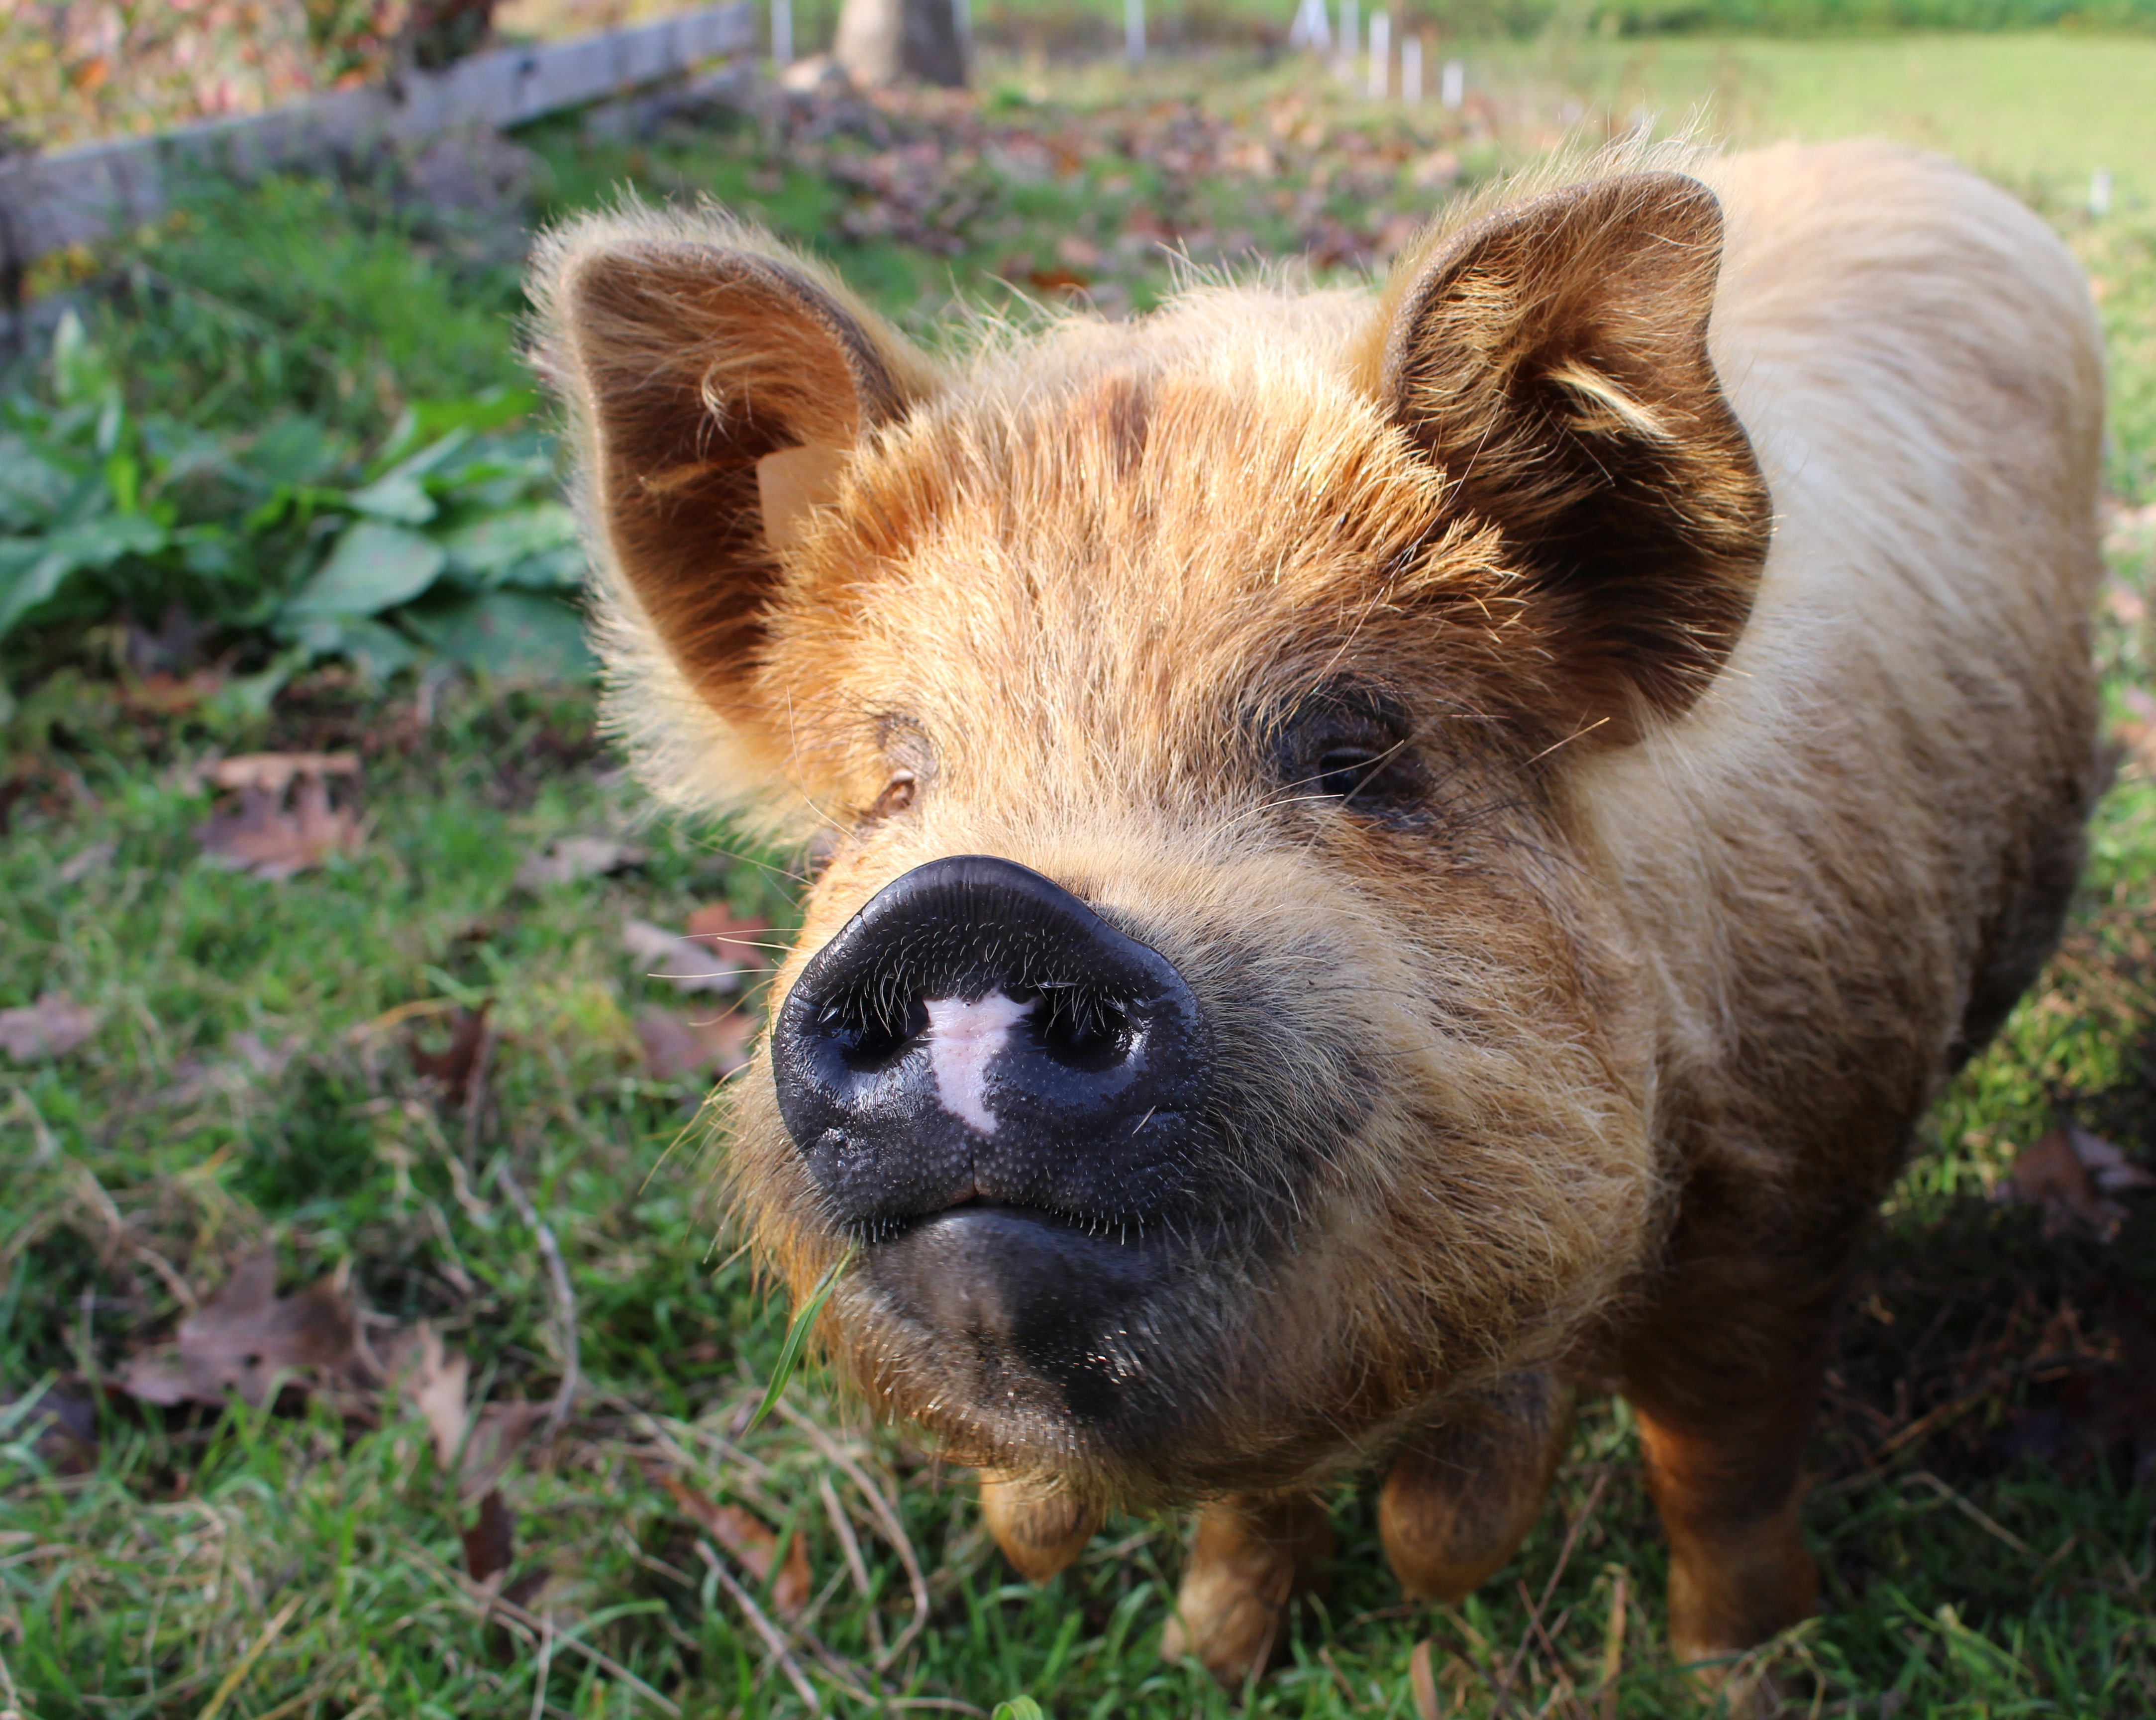
animal, wildlife, mammal, agriculture, fauna, happy, vertebrate, pig, luck, bio, domestic pig, country pig, pig like mammal, dog breed group, kunekune